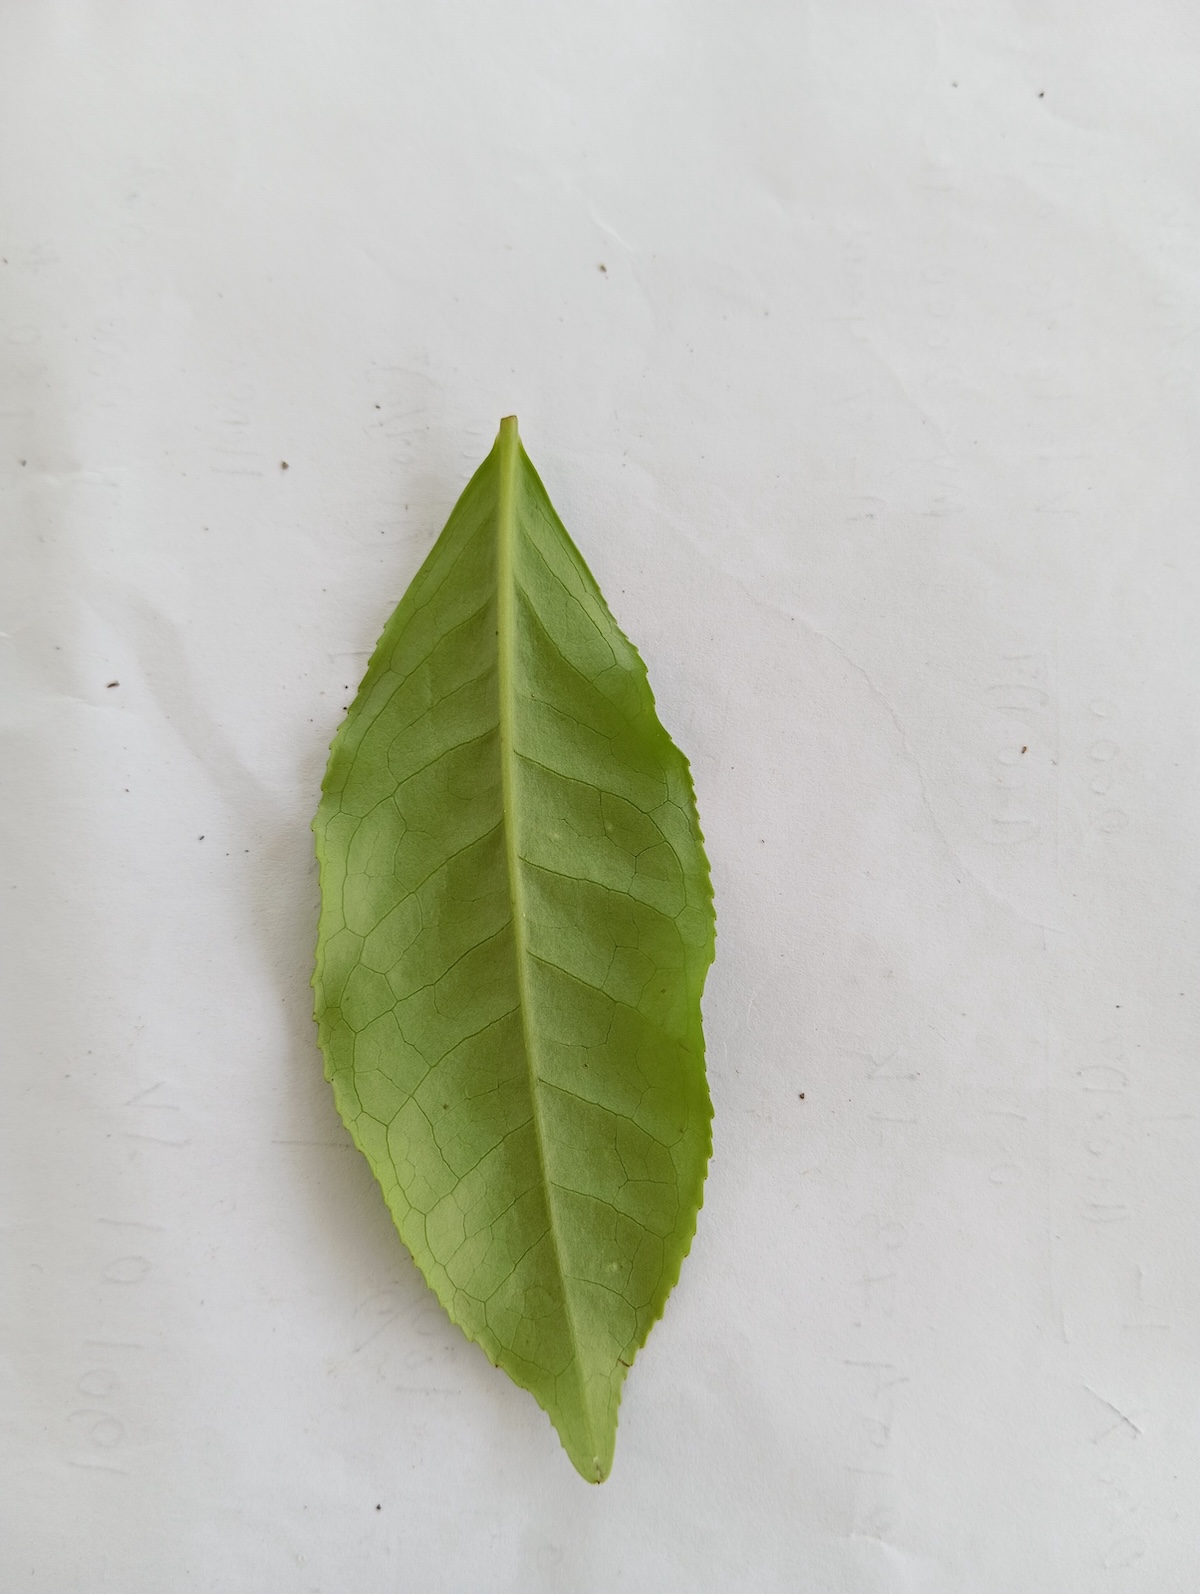
Label: Healthy leaf